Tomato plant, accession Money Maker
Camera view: bottom (45 deg); turntable rotation: 180 degrees
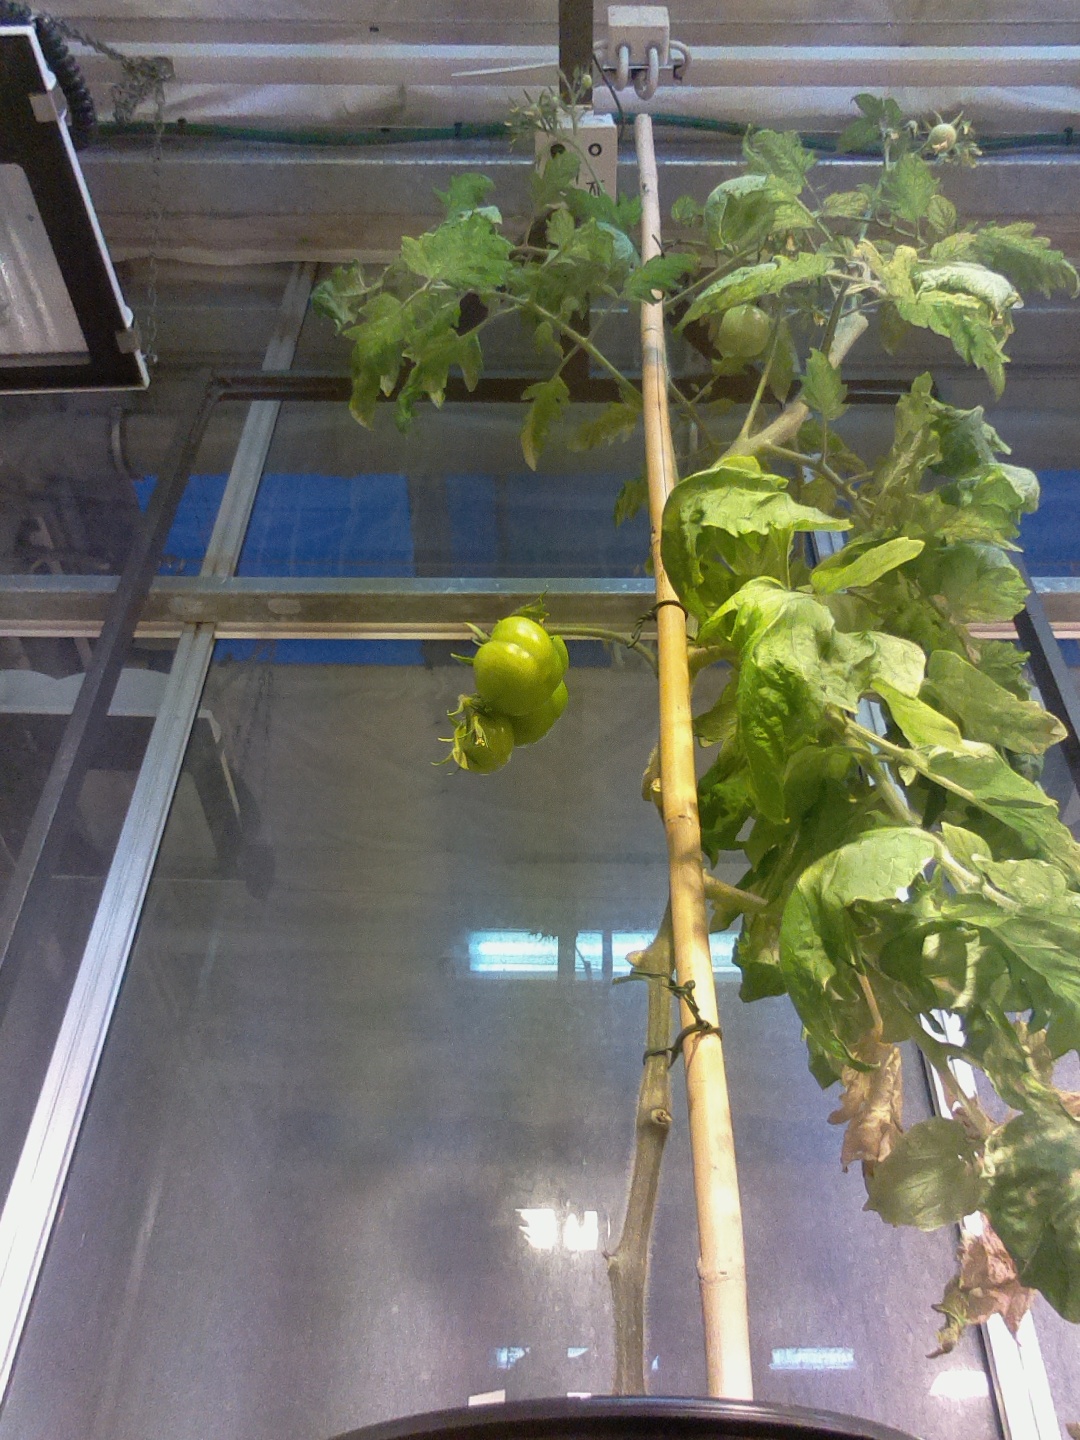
BBCH growth stage 78: 80% -90% of final fruit size